Marek Pivovar

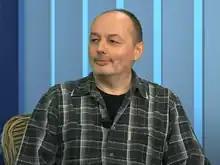
Marek Pivovar in 2015

Marek Pivovar (26 June 1964 – 2 January 2021) was a Czech writer, dramaturge, playwright and radio director.